Lafrae Olivia Sci

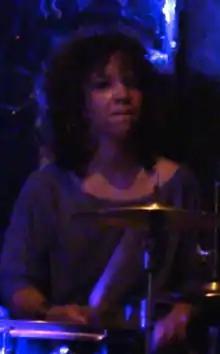
Sci playing with Melvin Van Peebles at Zebulon Cafe Concert

LaFrae Olivia Sci is a rock, jazz, and session drummer. She is also a composer, arranger, and bandleader who was musical director for Sandra Bernhard's Broadway musical "Everything Bad and Beautiful". She participated in the jazz ambassadors program.